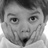
Emotion: surprise